Cedegolo

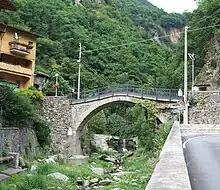
Bridge on stream Poia

The skötöm are in camunian dialect nicknames, sometimes personal, elsewhere showing the characteristic features of a community. The one which characterize the people of Cedegolo is "Lìca-tóncc".